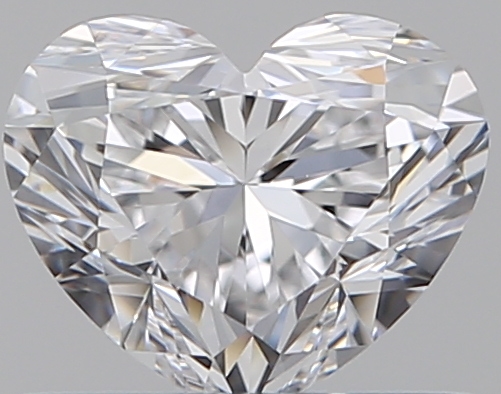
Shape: heart
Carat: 0.57
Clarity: VS1
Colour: D
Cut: EX
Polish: EX
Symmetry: VG
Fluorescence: F
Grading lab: GIA
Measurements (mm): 4.8 x 5.71 x 3.47